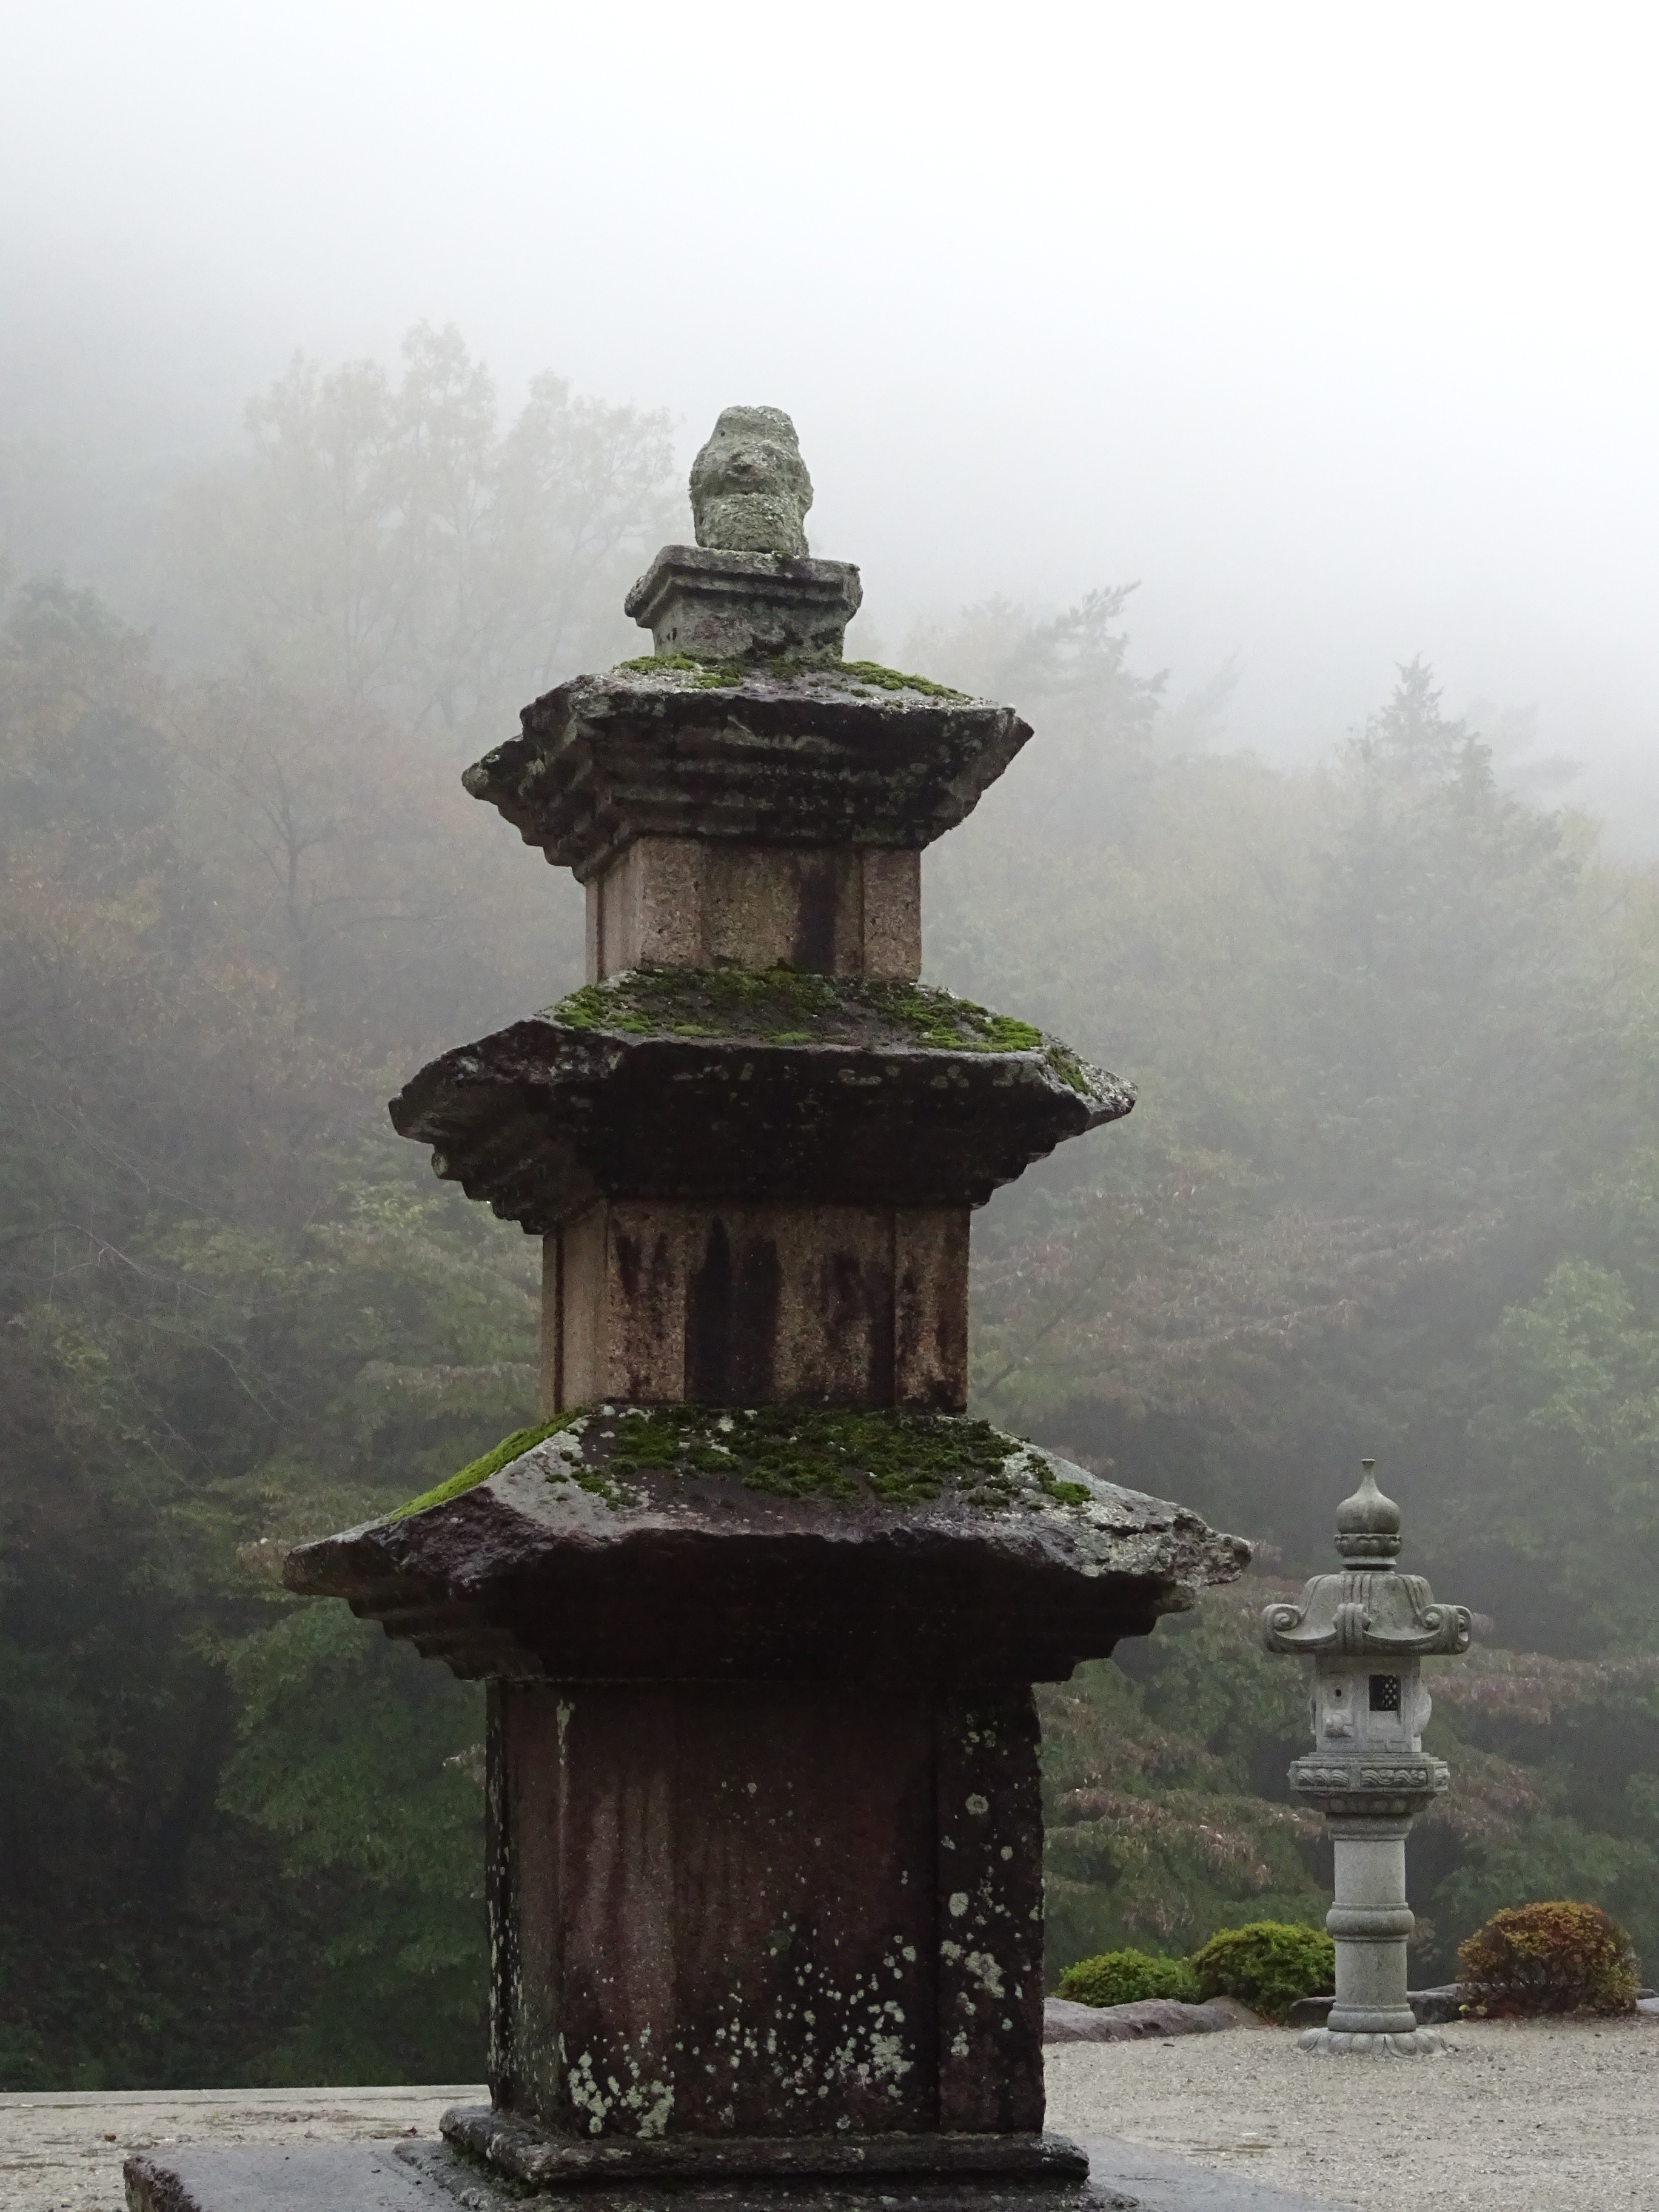
monument, statue, stone tower, temple, fountain, shrine, top, water feature, third pagoda, all these years